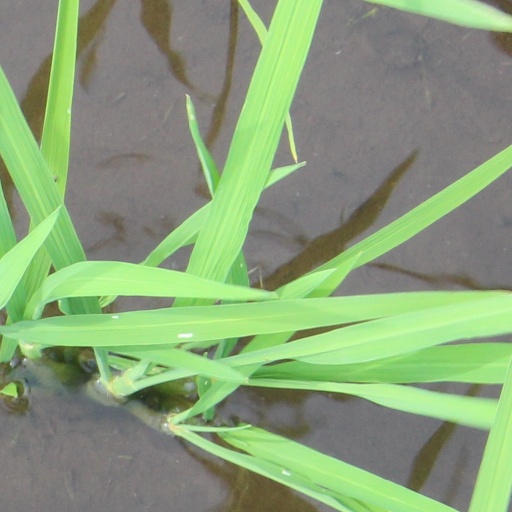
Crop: rice